Des Voeux Road

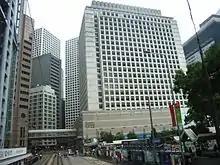
Section of Des Voeux Road Central in May 2006, between the HSBC Main Building and Statue Square, looking toward Prince's Building.

Des Voeux Road Central runs from Western to Central. It begins at the intersection with On Tai Street in Western and merges with Queen's Road Central where it becomes Queensway (and, later, Hennessy Road). Landmarks along Des Voeux Road Central include: